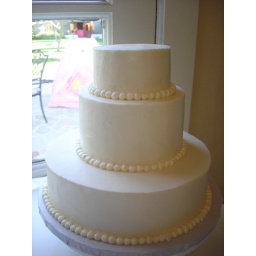
Vanilla cake with raspberry filling, surrounded by smooth vanilla buttercream. Fresh flowers or wedding topper can be added.